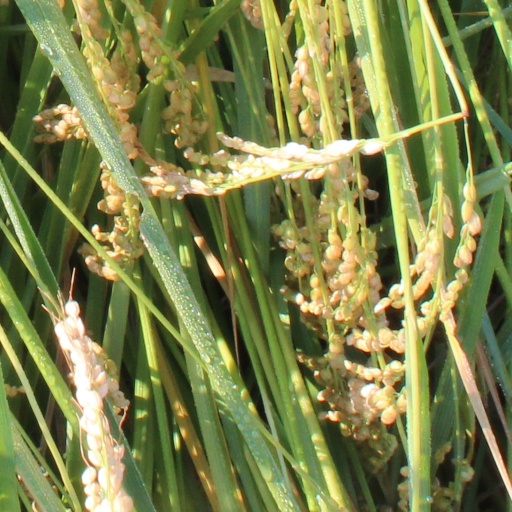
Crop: rice